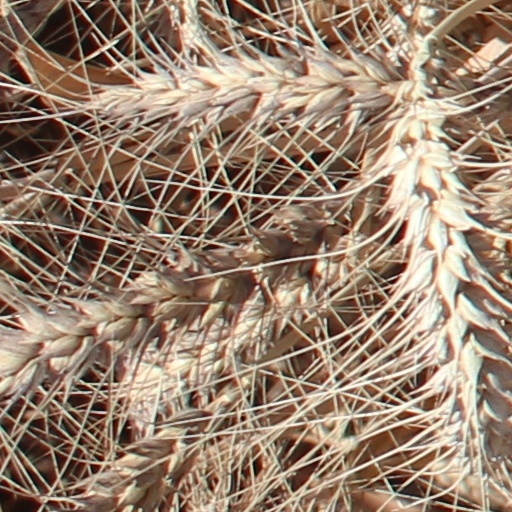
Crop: wheat